Atutahi (Penrhyn)

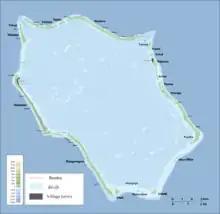
Map of Penrhyn Atoll

Atutahi is an islet in Penrhyn Atoll (Tongareva) in the Cook Islands, in the South Pacific Ocean. It is on the southern edge of the atoll, between Moturakina and Ahu a Miria. The island contains both a "marae", "Te Rupe-tangi-rekareka", and a stone ellipse.